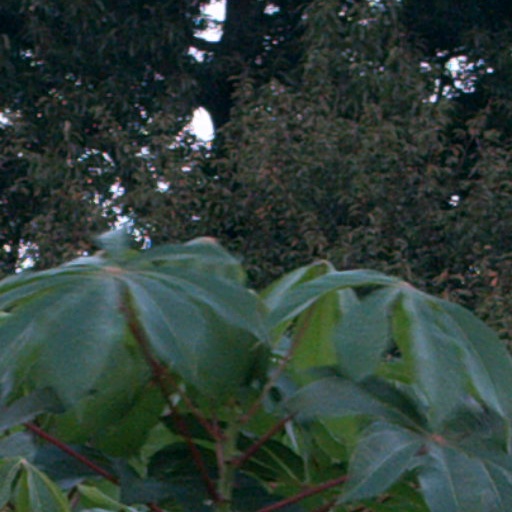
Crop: cassava